Open Government Initiative

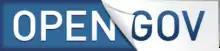
Open Government logo

The Open Government Initiative is an effort by the administration of President of the United States Barack Obama to "[create] an unprecedented level of openness in Government." The directive starting this initiative was issued on January 20, 2009, Obama's first day in office.